Silesian Voivodeship

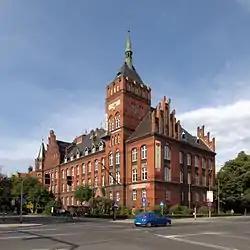
Silesian University of Technology in Gliwice, Faculty of Chemistry

Katowice International Airport (in Tarnowskie Góry County) is used for domestic and international flights, with the other nearby airports being John Paul II International Airport Kraków-Balice. The Silesian agglomeration railway network has the largest concentration in the country.